Disinformation attack

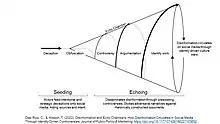
The actors sowing disinformation succeed when disinformation circulates in social media as beliefs that cannot be fact-checked.

If individuals can be convinced of something that is factually incorrect, they may make decisions that will run counter to the best interests of themselves and those around them. If the majority of people in a society can be convinced of something that is factually incorrect, the misinformation may lead to political and social decisions that are not in the best interest of that society. This can have serious impacts at both individual and societal levels.